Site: saxony
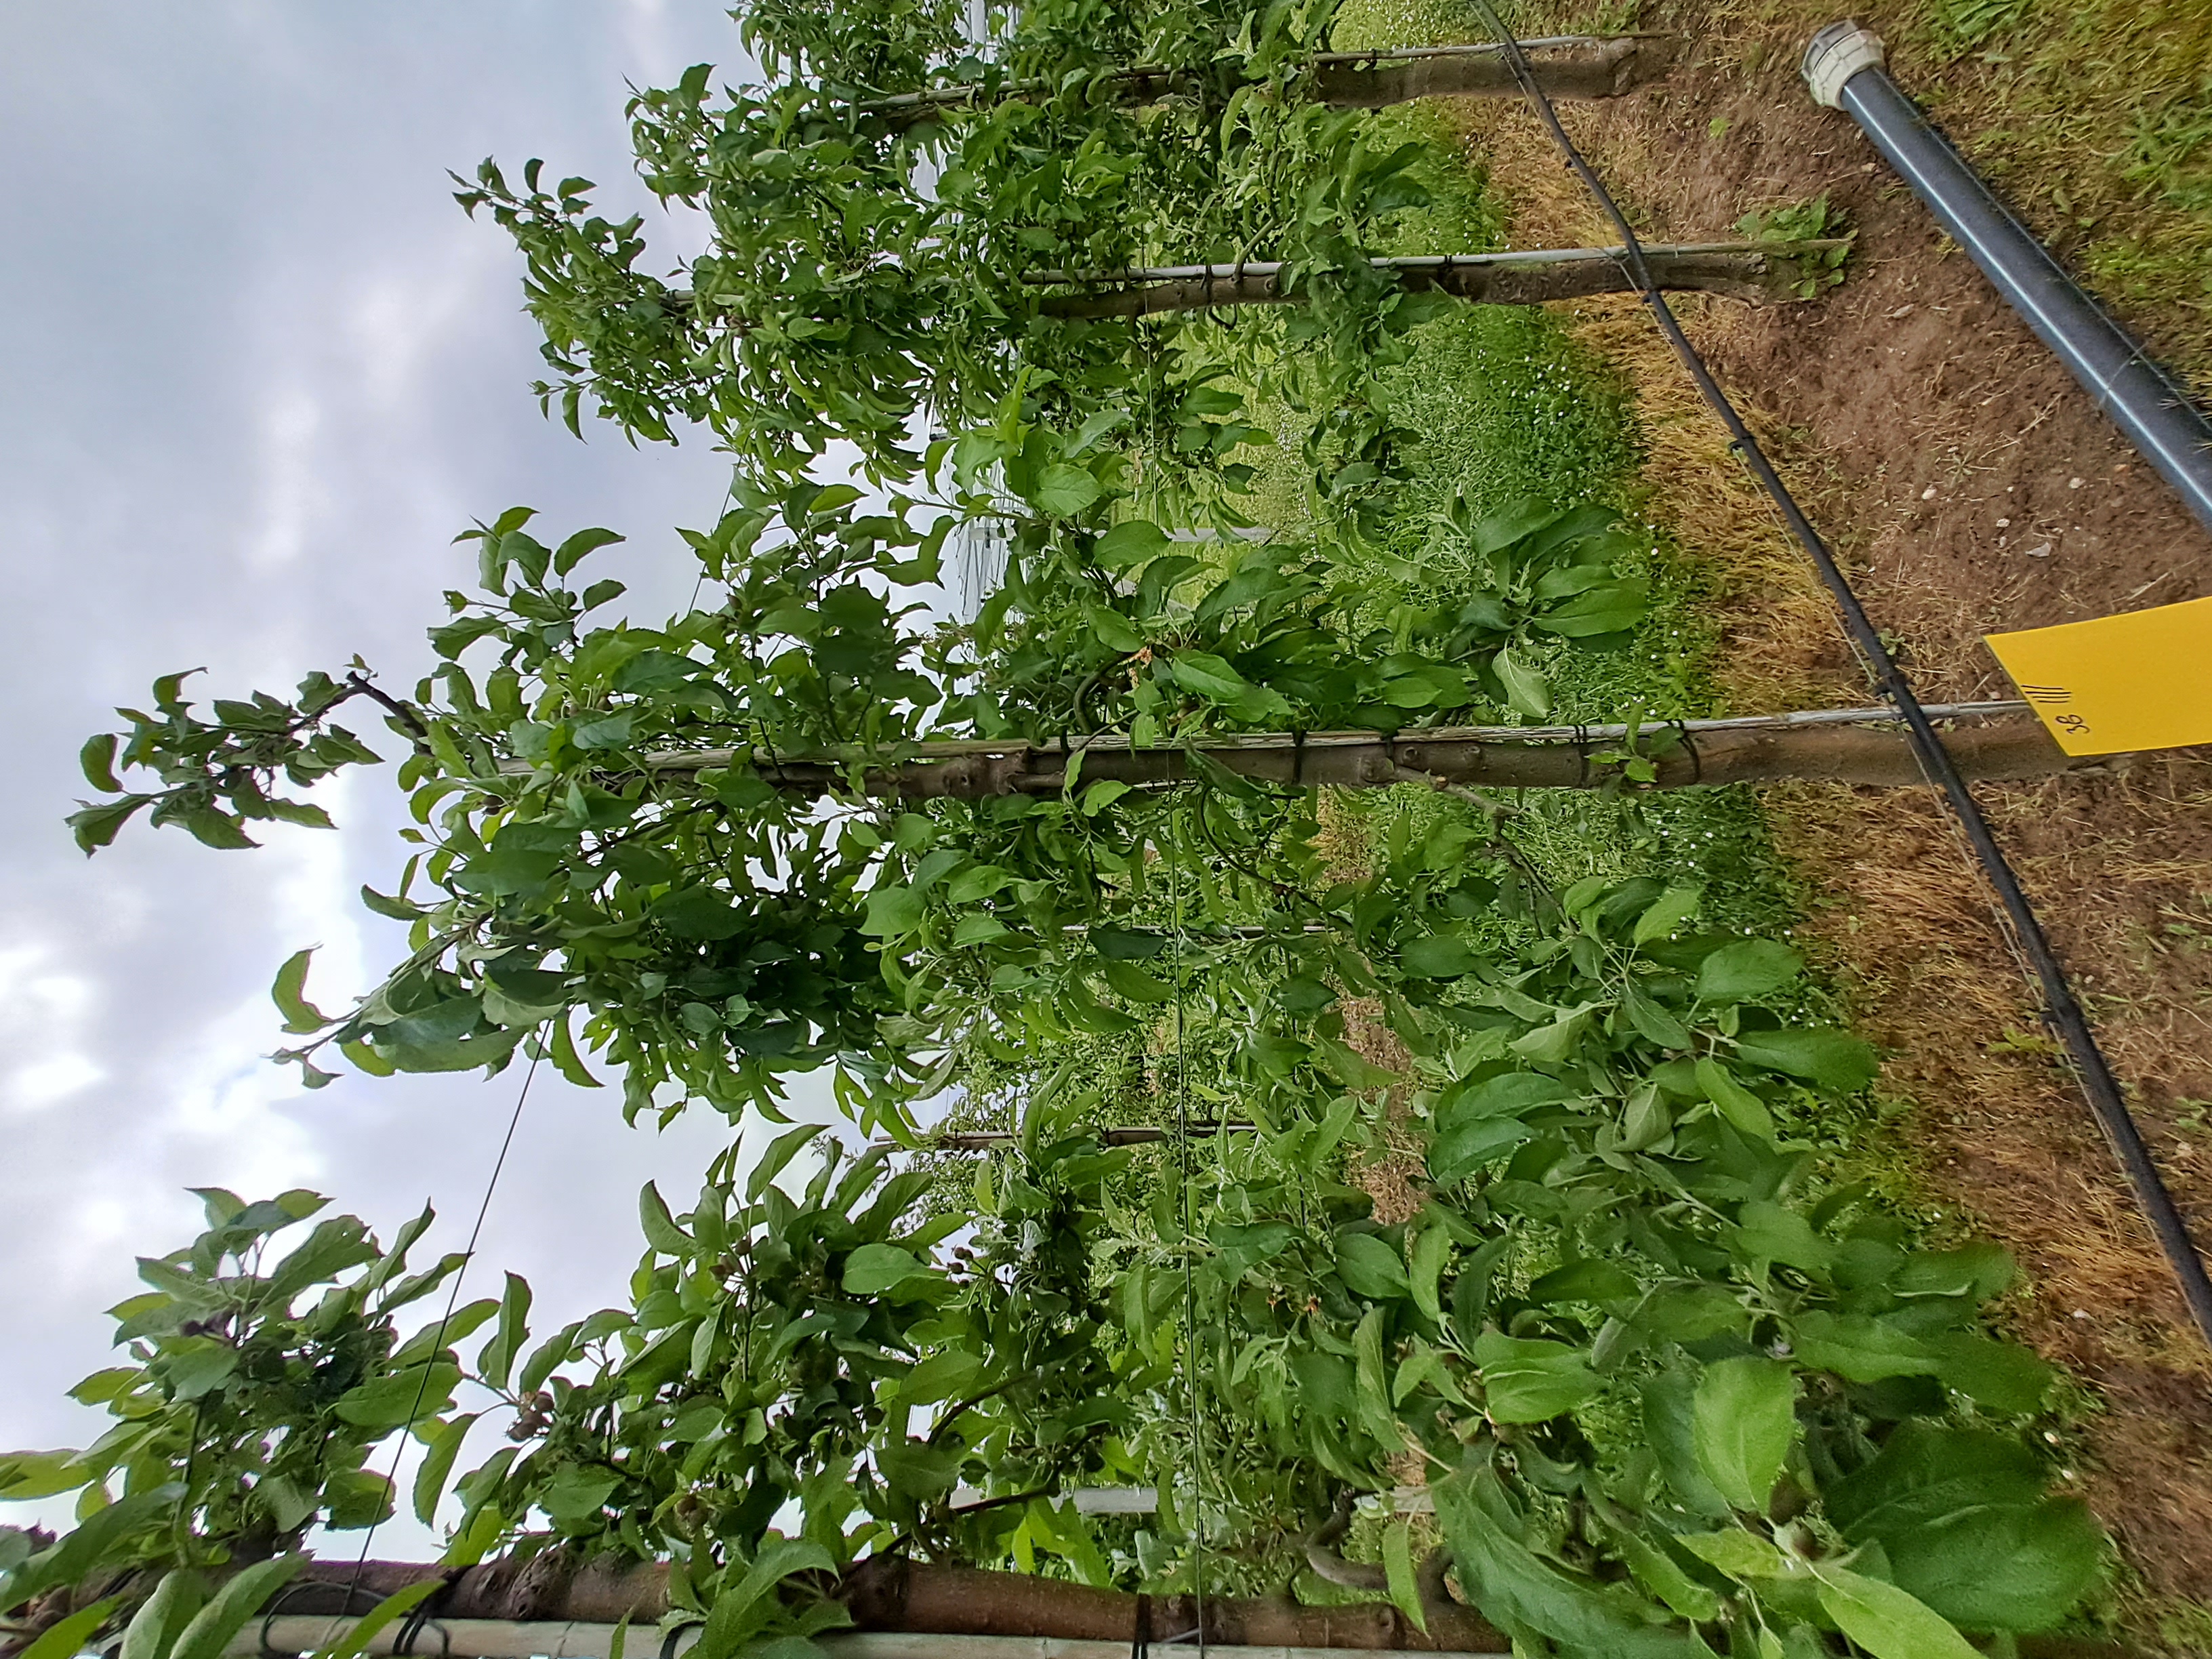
Growth stage (BBCH 71/72): Development of fruit